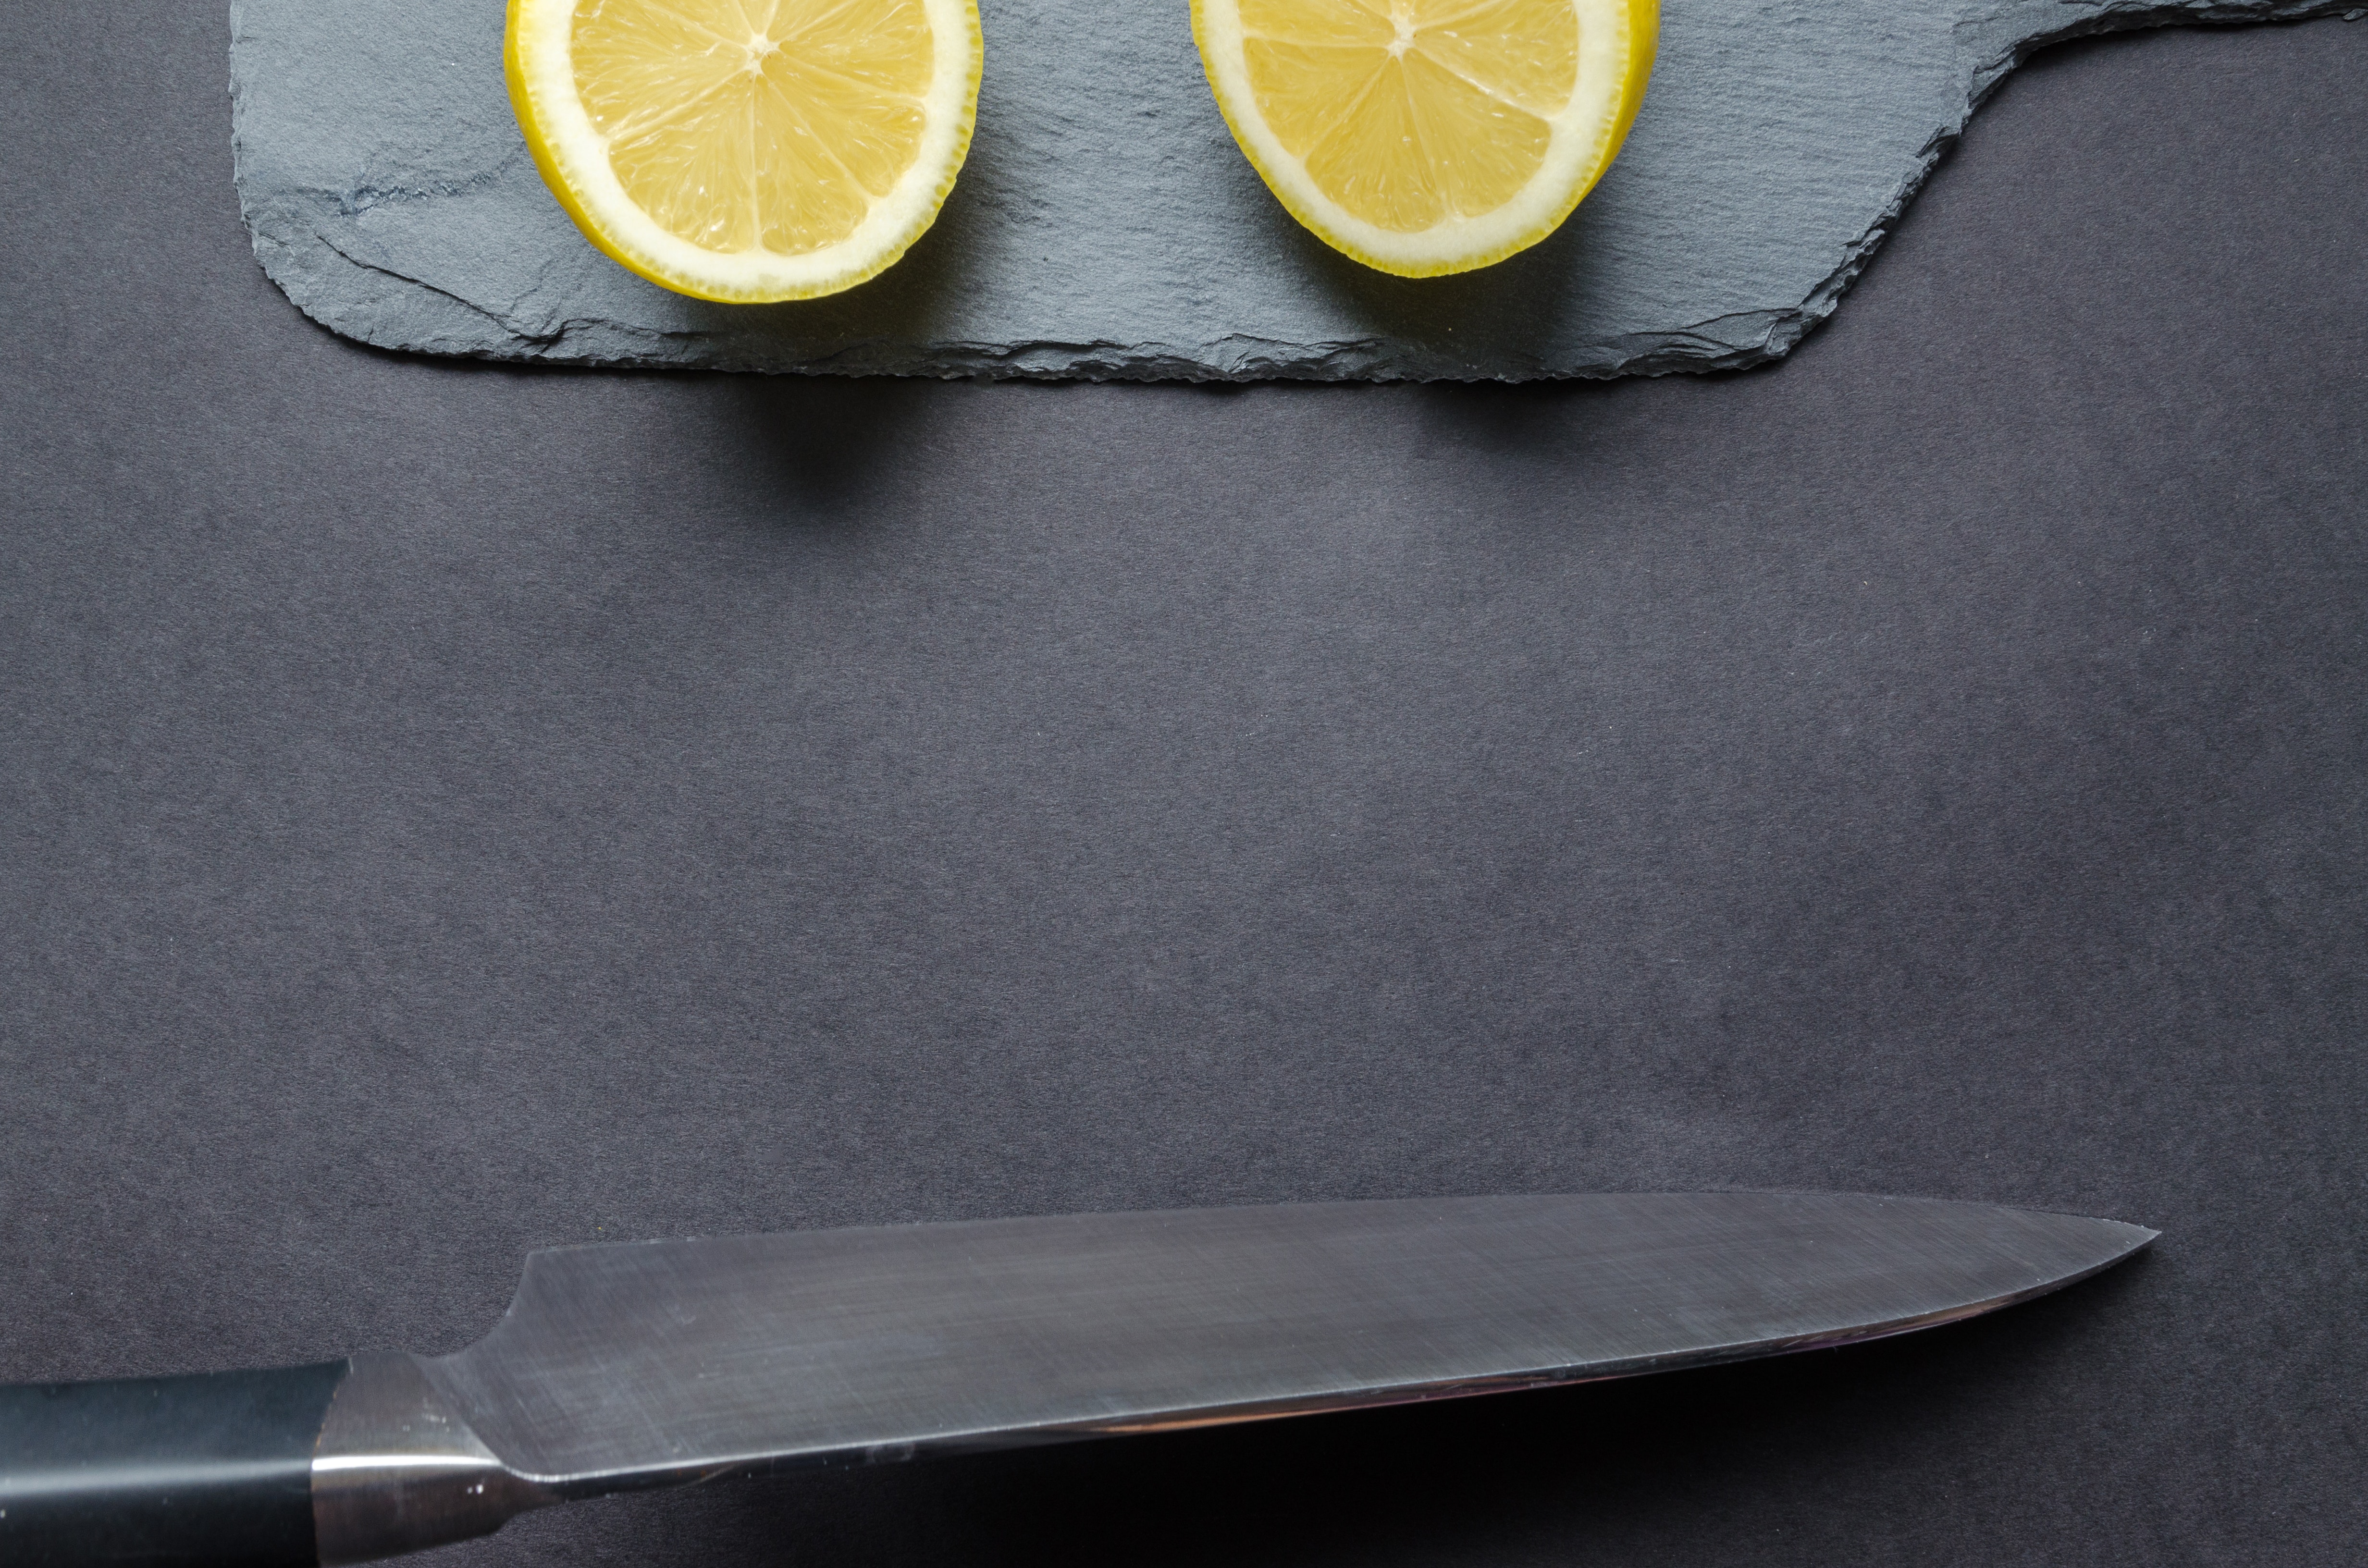
yellow, knife, citrus, lemon, cutting board, tableware, lime, blade, fruit, food, still life photography, metal